Vitamin K antagonist

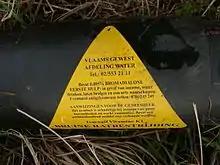
Warning label on a tube of "brown rat" poison laid on a dike of the Scheldt river in Steendorp, Belgium. The tube contains bromadiolone, a second-generation (superwarfarin) anticoagulant. The label in Dutch states, in part: Contains an anticoagulant with prolonged activity. Antidote Vitamin K1.

Vitamin K antagonists (VKA) are a group of substances that reduce blood clotting by reducing the action of vitamin K. The term "vitamin K antagonist" is technically a misnomer, as the drugs do not directly antagonize the action of vitamin K in the pharmacological sense, but rather the recycling of vitamin K. Vitamin K antagonists (VKAs) have been the mainstay of anticoagulation therapy for more than 50 years.